1989 Chilean general election

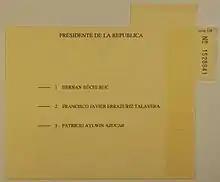
Presidential election ballot paper

General elections were held in Chile on 14 December 1989, bringing an end to the military regime that had been in place since 1973. Patricio Aylwin of Concertación alliance was elected President, whilst the alliance also won a majority of seats in the Chamber of Deputies and in the elected Senate seats.